Slow loris

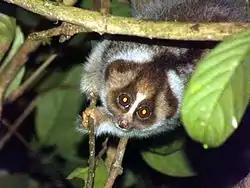
The Kayan River slow loris ("N. kayan") was distinguished from "N. menagensis" in 2012.

In 2006, the Bornean slow loris was elevated to the species level (as "Nycticebus menagensis") based on molecular analysis of DNA sequences of the D-loop and the cytochrome "b" gene. In 2008, Groves and Ibnu Maryanto confirmed the promotion of the fifth species, the Javan slow loris, to species status, a move that had been suggested in previous studies from 2000. They based their decision on an analysis of cranial morphology and characteristics of pelage. Species differentiation was based largely on differences in morphology, such as size, fur color, and head markings.